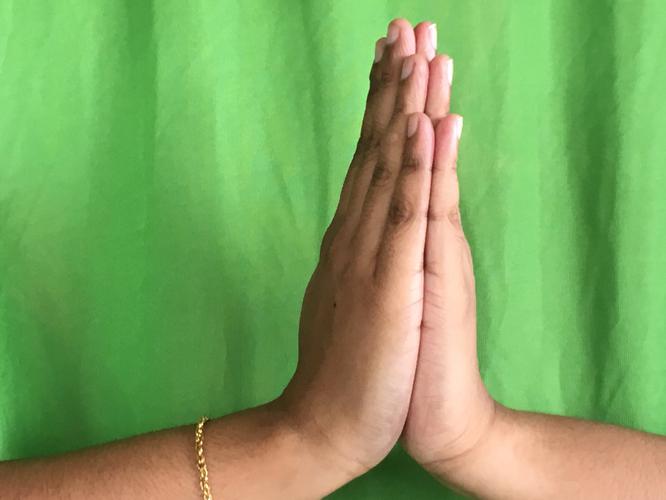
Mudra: Anjali
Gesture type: double_hand